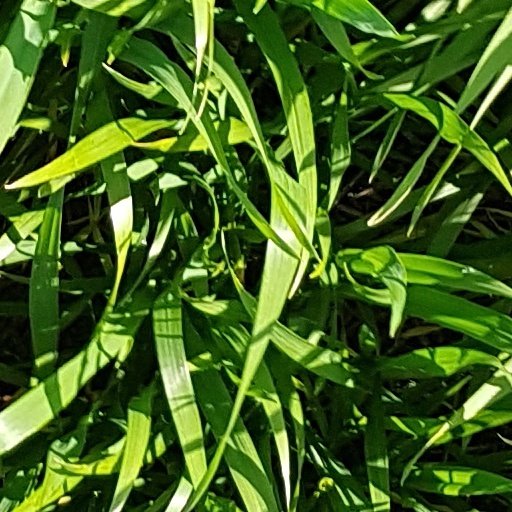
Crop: wheat